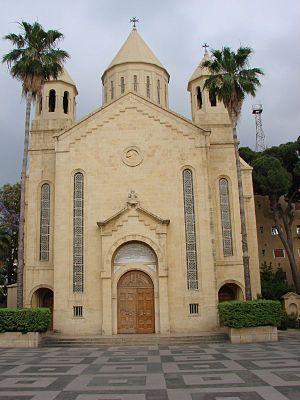
Antélias est une localité du Liban située à 5 kilomètres au nord de Beyrouth. La majorité des habitants sont chrétiens. Elle est le siège du Catholicossat arménien de Cilicie.